Paul Le Drogo

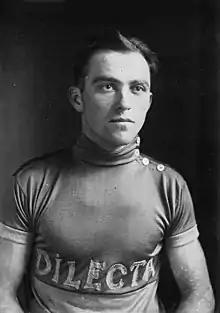
Paul Le Drogo (1926)

Paul Le Drogo (Pontivy, 16 December 1905 — Sarzeau, 25 July 1966) was a French professional road bicycle racer. He was the younger brother of Ferdinand Le Drogo.